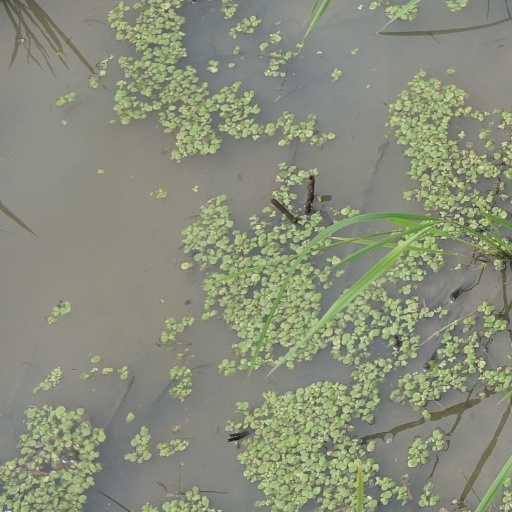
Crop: rice